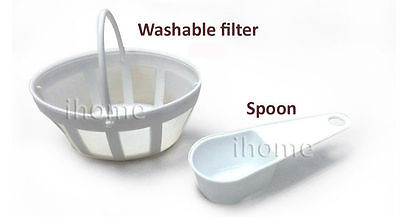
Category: coffee maker